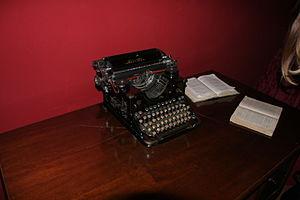
Giuseppe Tomasi, prince de Lampedusa, duc de Palma, baron de Montechiaro et de la Torretta, grand d'Espagne de première classe, est un gentilhomme sicilien et un écrivain italien, auteur du roman Le Guépard.